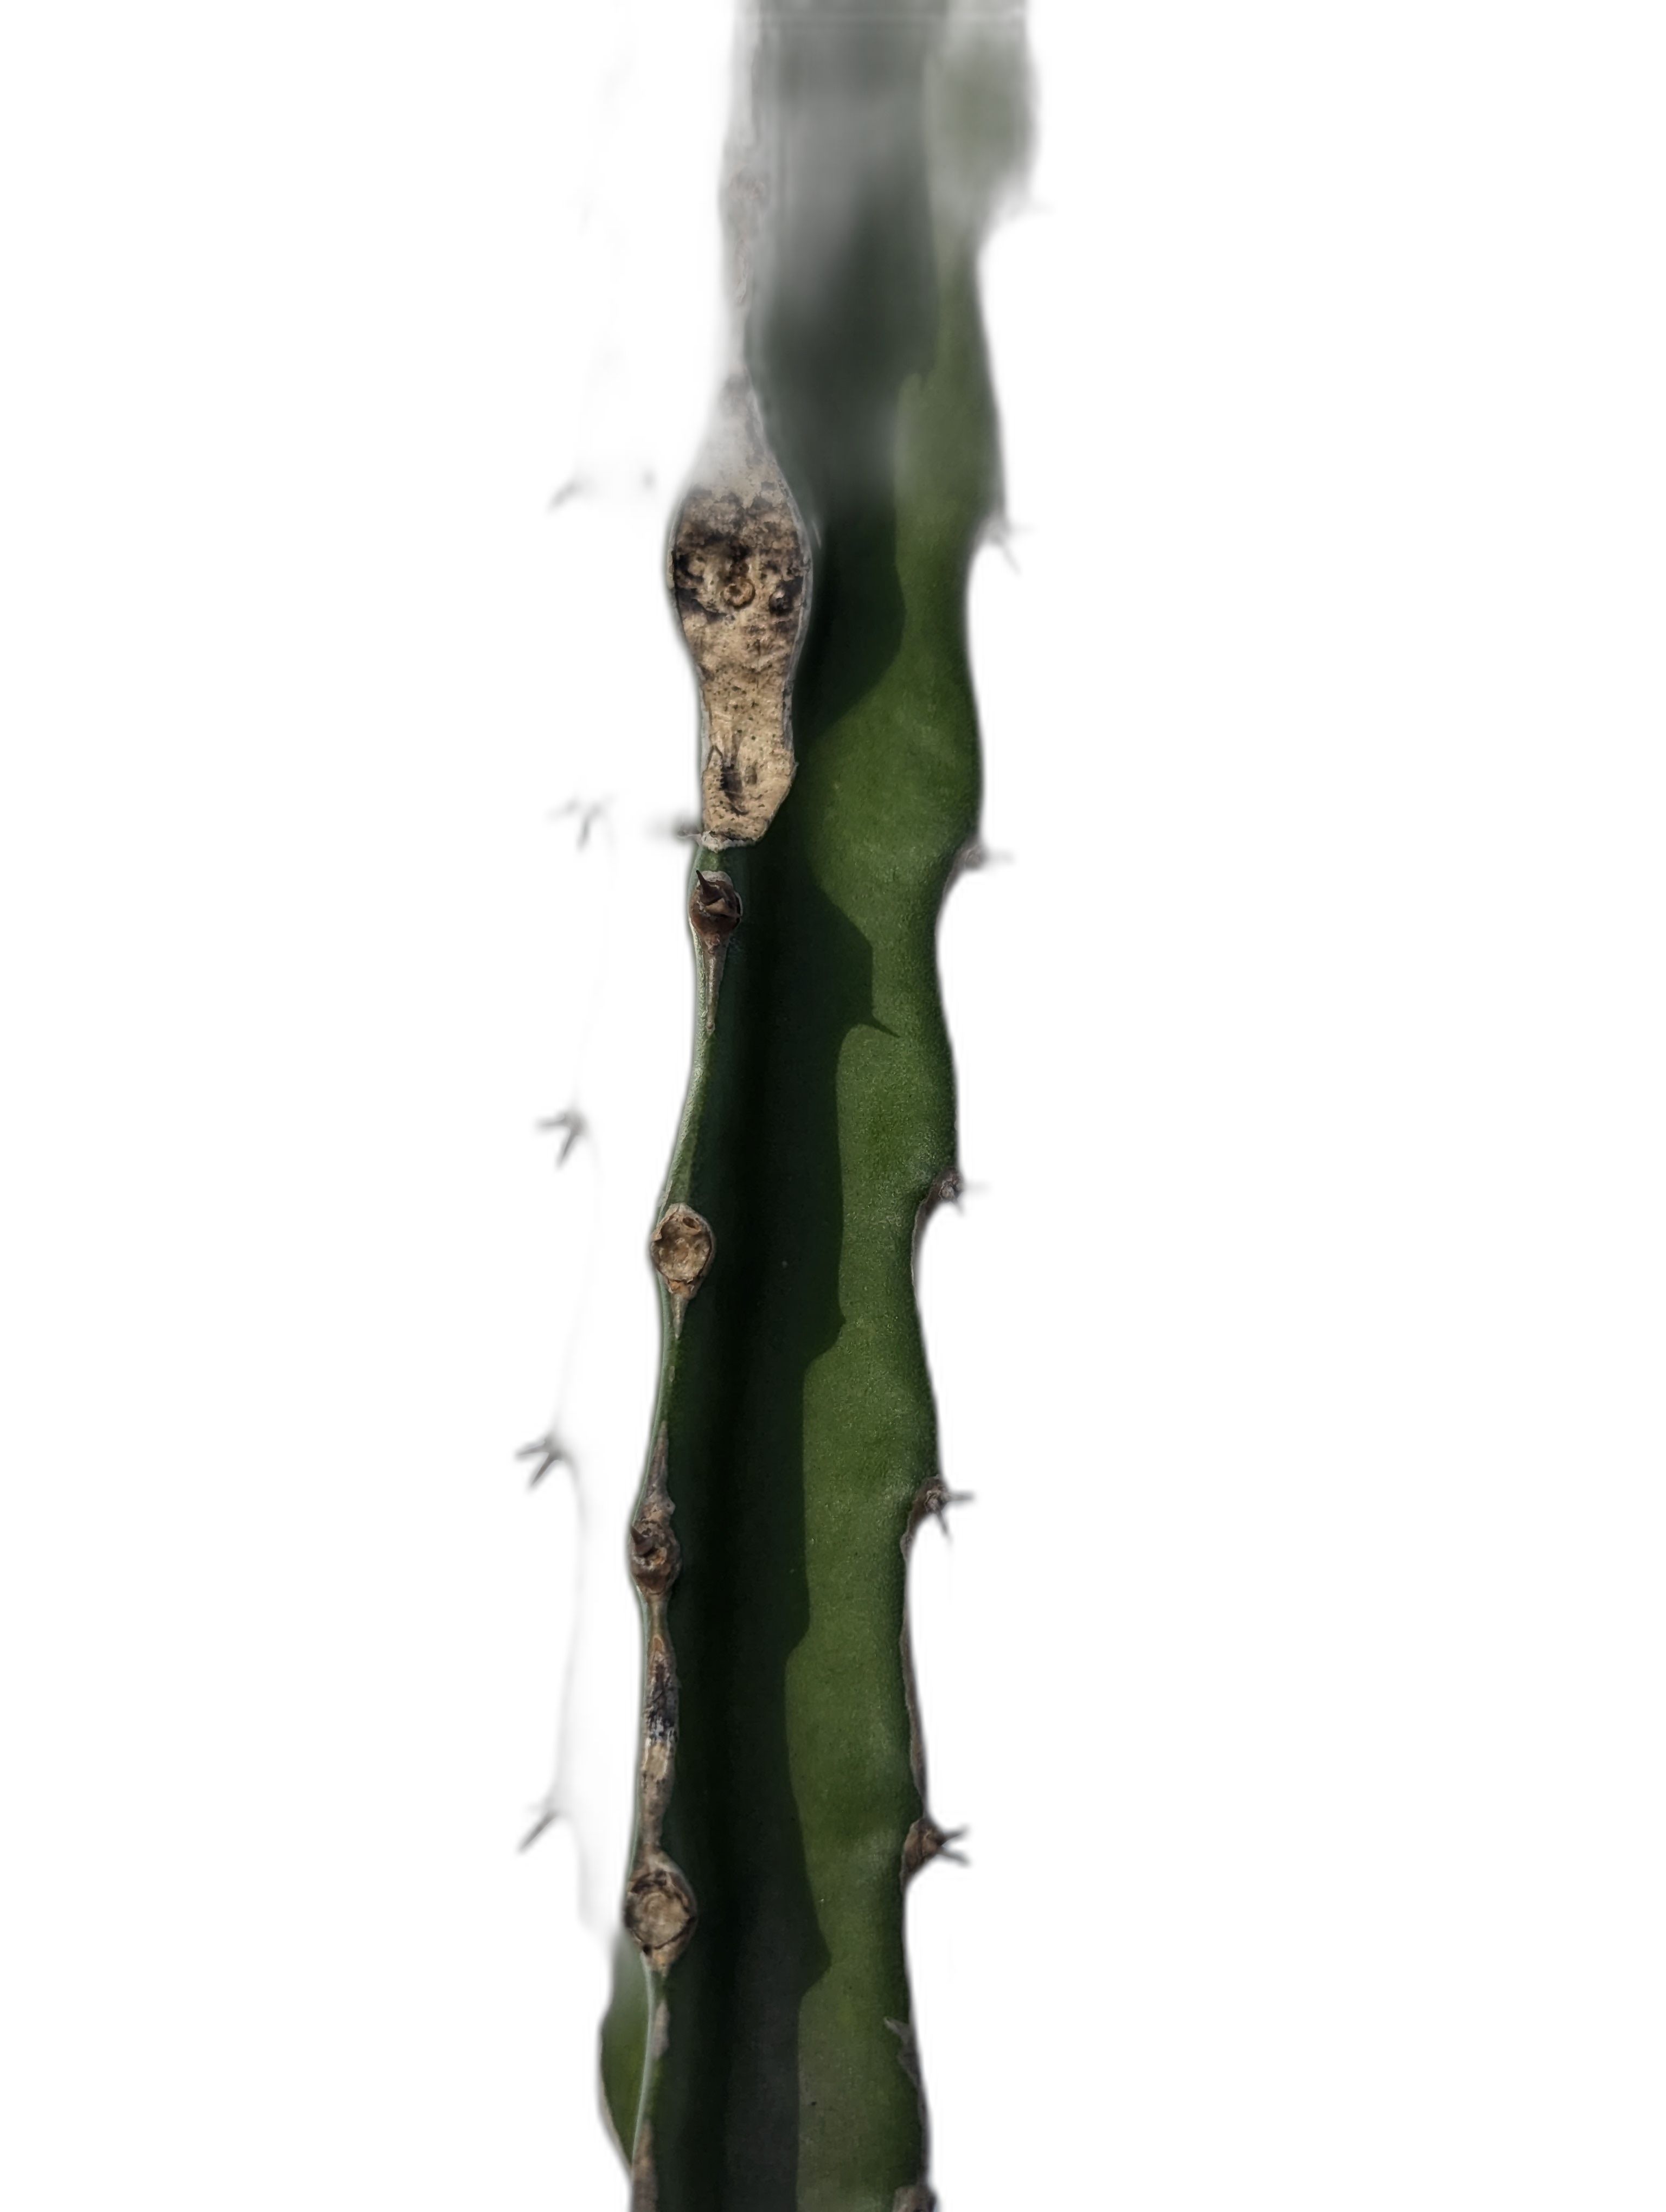
Label: Good leaf